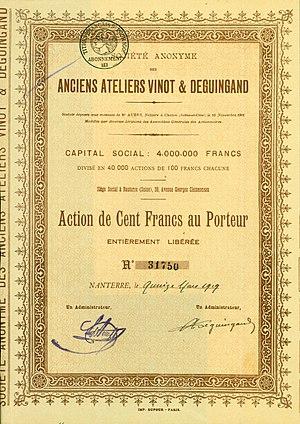
L'avenue Georges Clemenceau est une voie publique de la commune de Nanterre, dans le département français des Hauts-de-Seine.
Vinot & Deguingand est un constructeur d'automobiles français de la fin du XIXᵉ siècle et du début du XXᵉ siècle.